Museum of Money of the National Bank of Ukraine

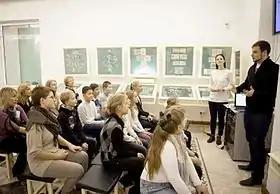
Financial training

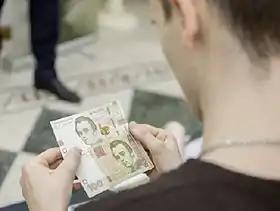
New and old hundred hryvnia

The modern Museum of Money not only offers visitors an opportunity to view the valuable exhibits, but also raise the level of financial literacy among its visitors. Special trainings on savings, the protection of deposits, banknote security features are arranged for schoolchildren and students. These trainings are intended to provide a grasp of basic financial awareness.